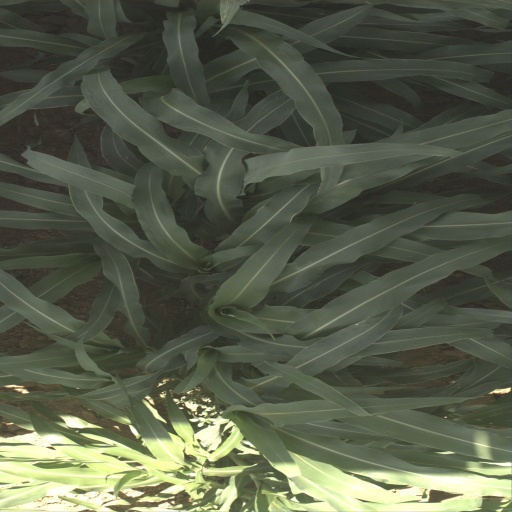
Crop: sorghum